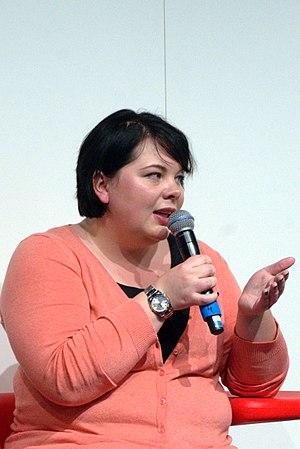
Poppy J. Anderson, pseudonyme de Carolin Bendel, née en 1983, est une historienne moderniste allemande, auteur de livres électroniques.